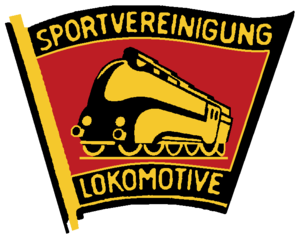
En RDA, la gestion des clubs sportifs fut étroitement contrôlée par le SED, le parti de masse dirigeant le pays de 1949 à 1990.